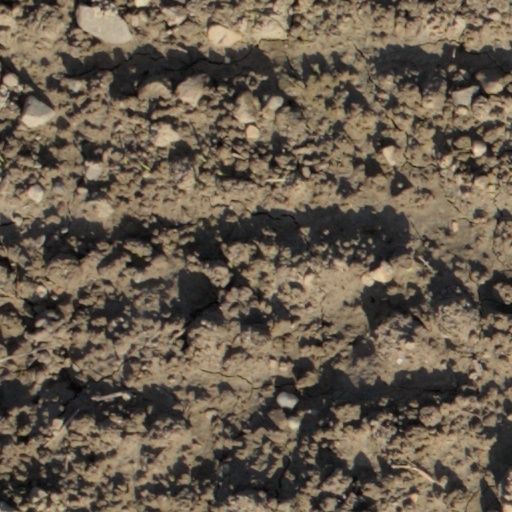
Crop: wheat